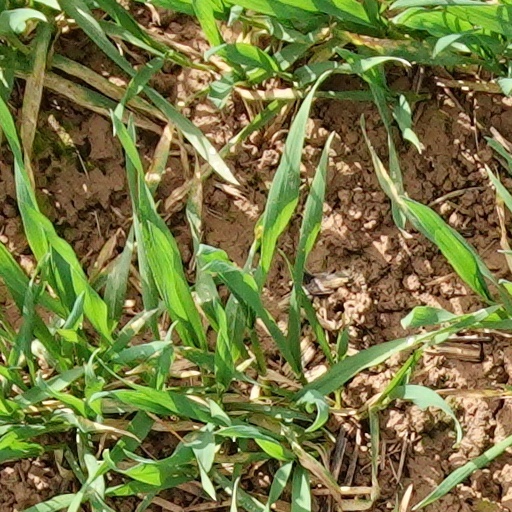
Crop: wheat